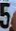
Number: 5